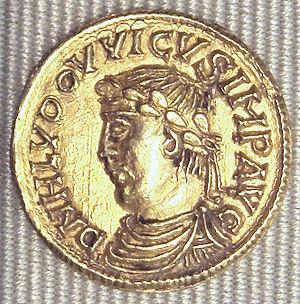
Abraham de Saragosse est un marchand juif espagnol qui se vit accorder une charte par Louis le Pieux dit le Débonnaire en 825.
Une alliance abbasido-carolingienne a été tentée et partiellement formée au cours des huitième et neuvième siècles au travers d'une série d'ambassades, de rapprochements et des opérations militaires conjointes entre les empires Francs carolingiens et le califat abbasside ou les souverains musulmans pro-abbasside en Espagne.